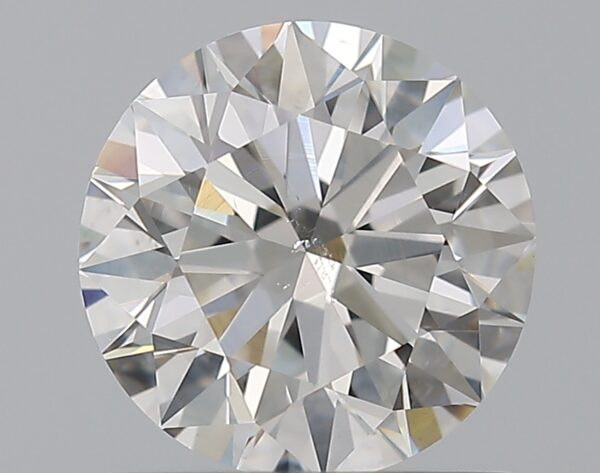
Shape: round
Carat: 1
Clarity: SI1
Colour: G
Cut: EX
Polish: EX
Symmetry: EX
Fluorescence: N
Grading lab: GIA
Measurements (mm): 6.36 x 6.4 x 3.95